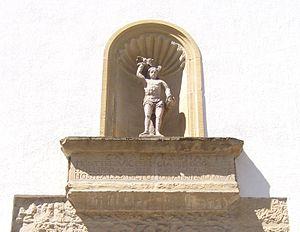
L'hospice Saint-Jean est un ancien hospice situé au niveau de la rue Münster dans le quartier du Grund à Luxembourg. Depuis 1997, le Musée national d'histoire naturelle occupe le bâtiment.